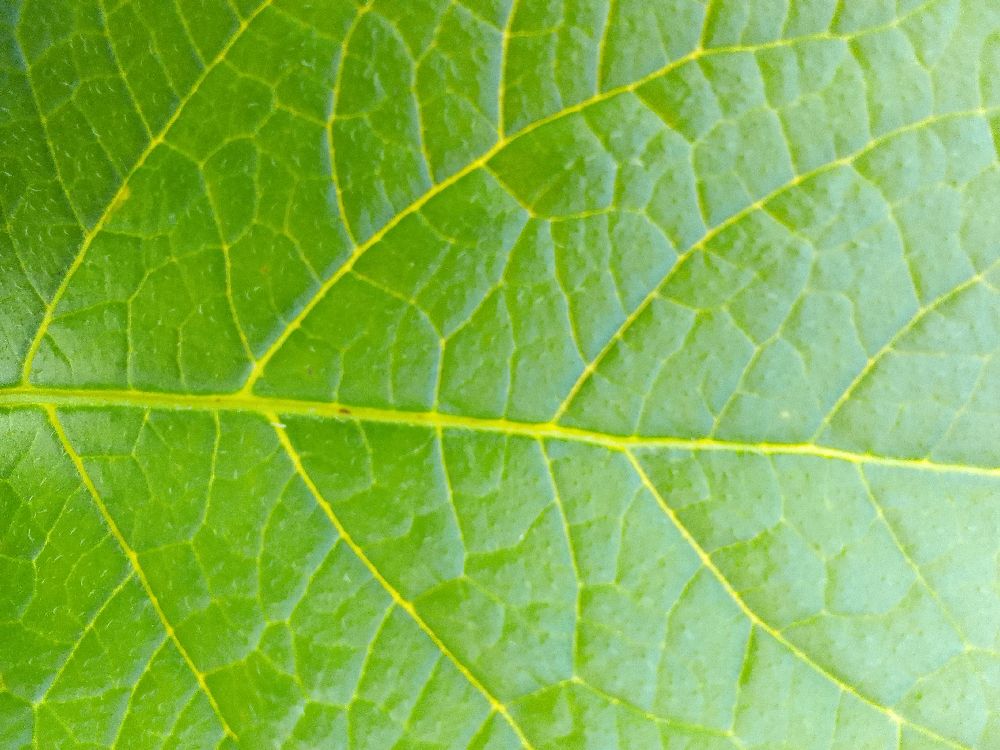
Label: Healthy